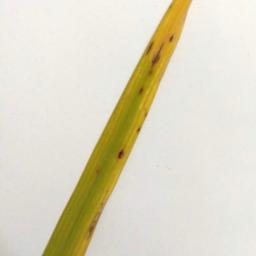
Label: Rice___Brown_Spot